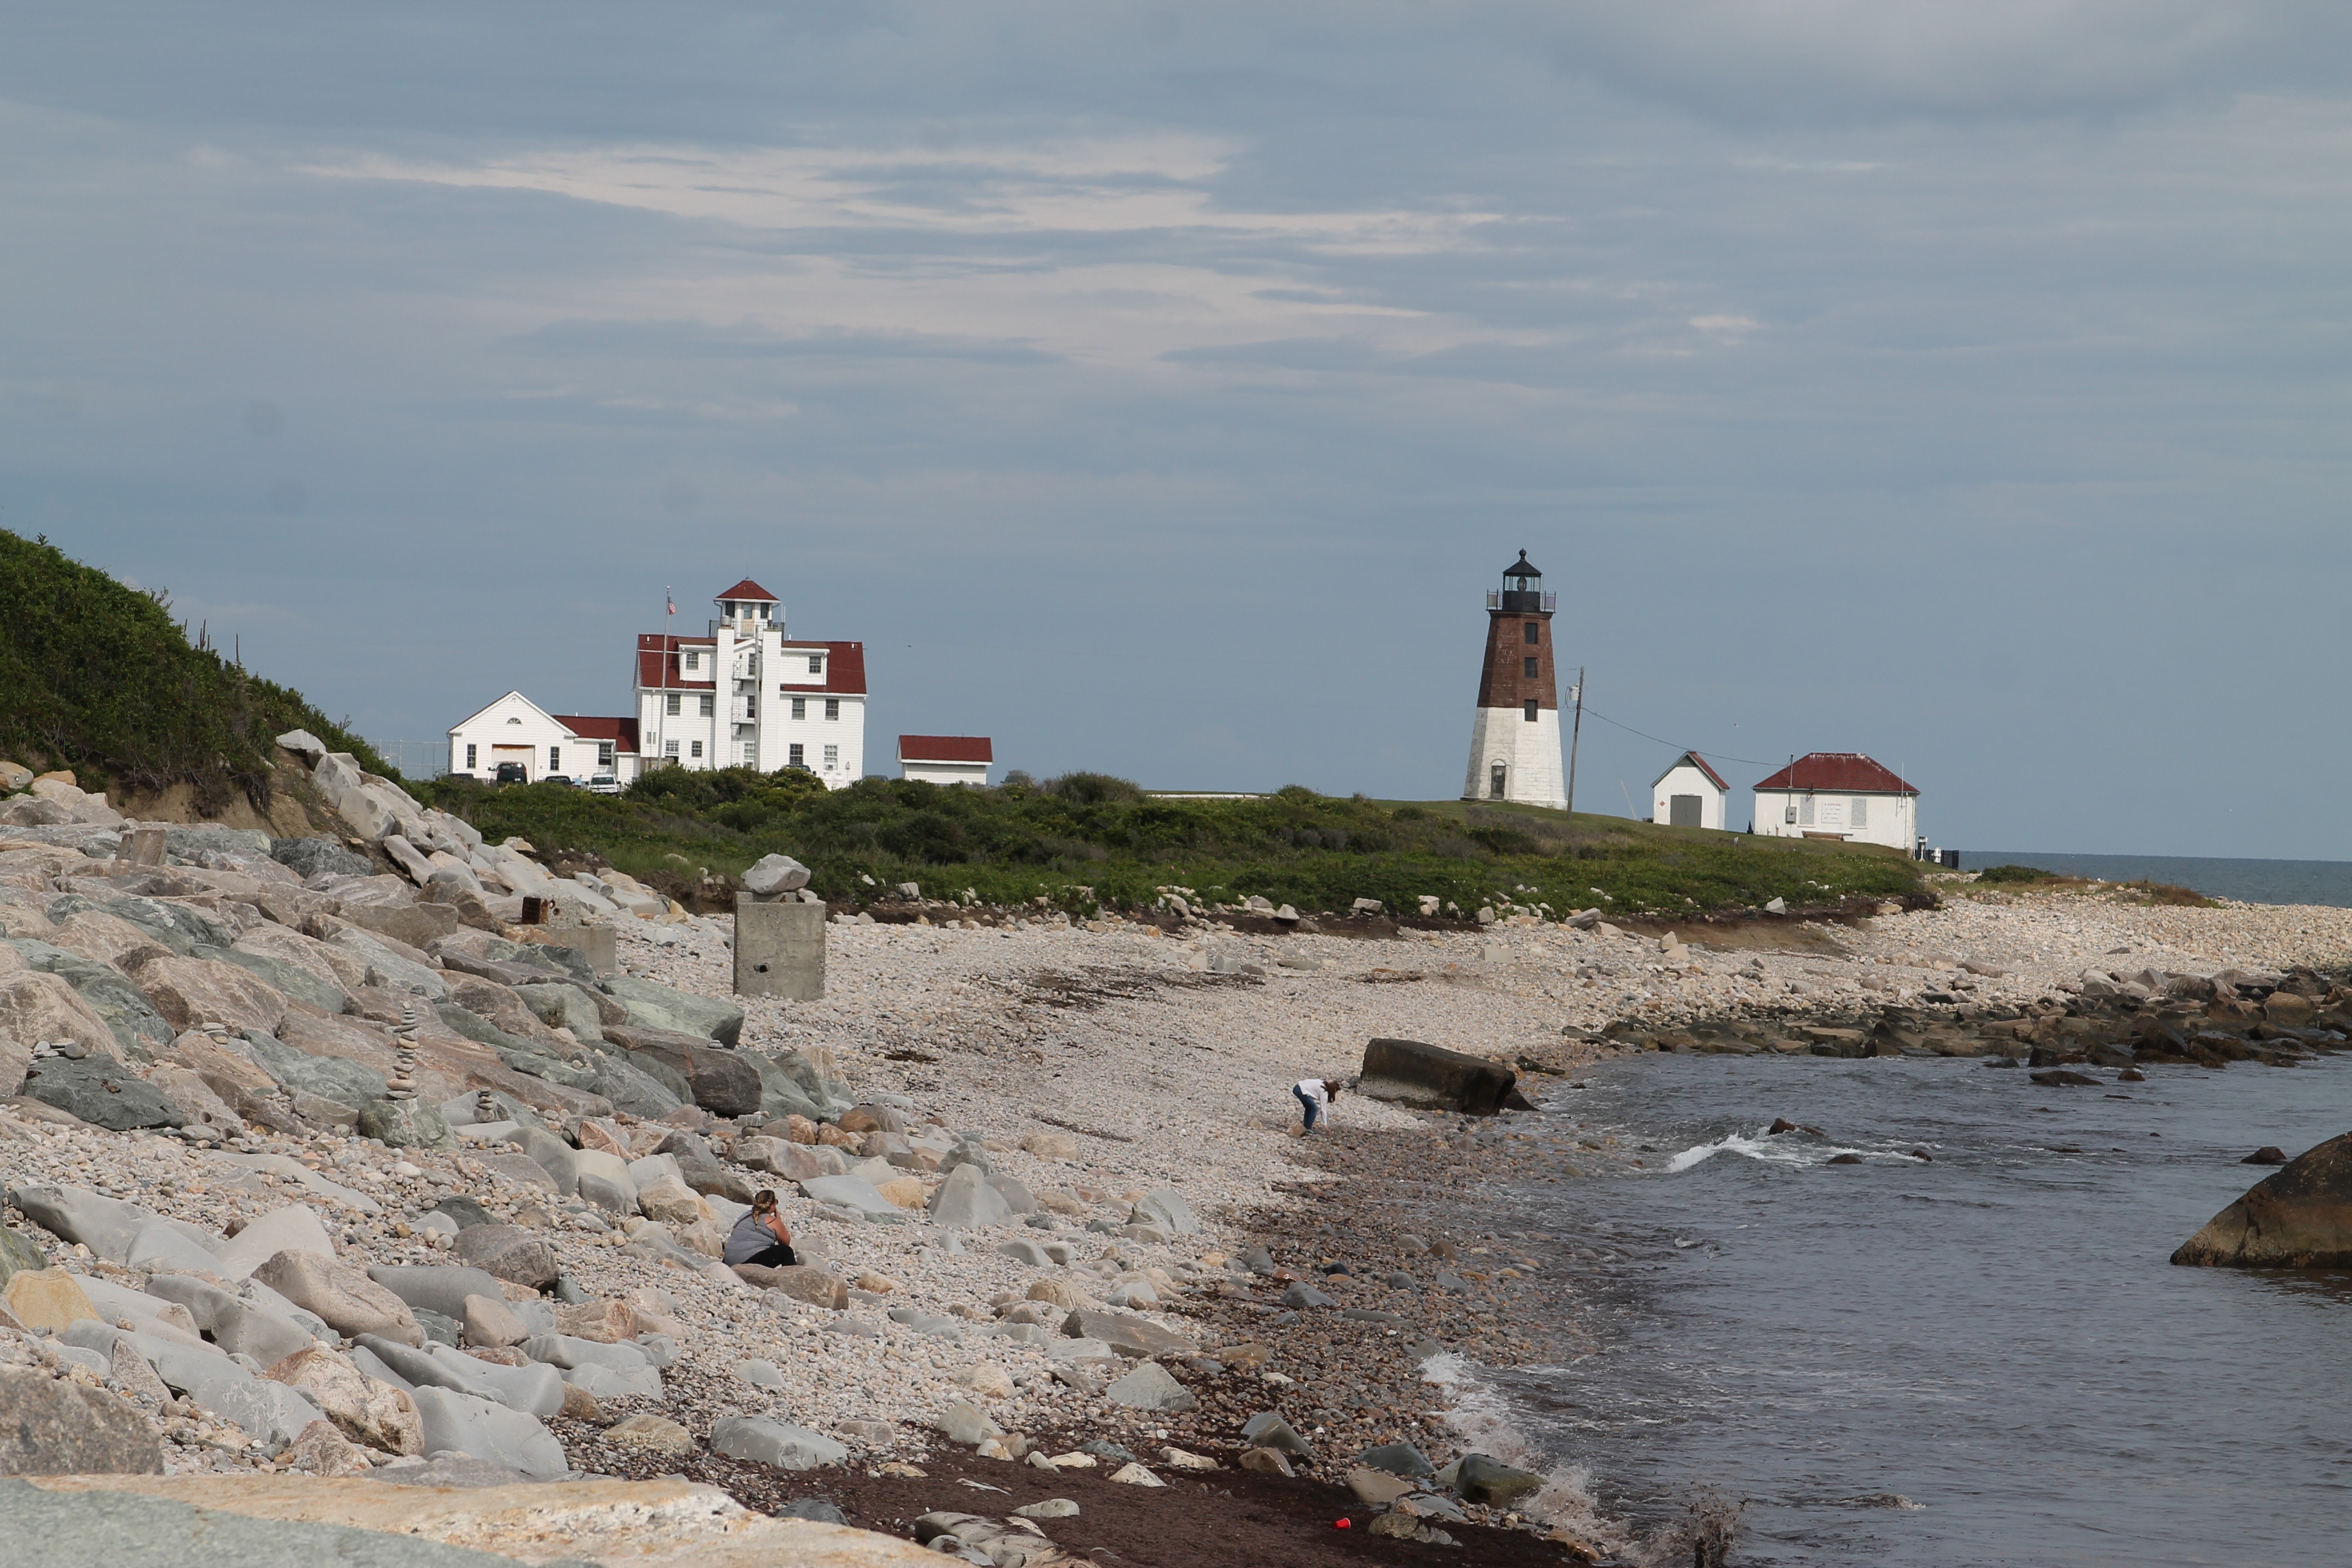
beach, sea, coast, ocean, lighthouse, shore, cliff, cove, tower, bay, cape, rhode island